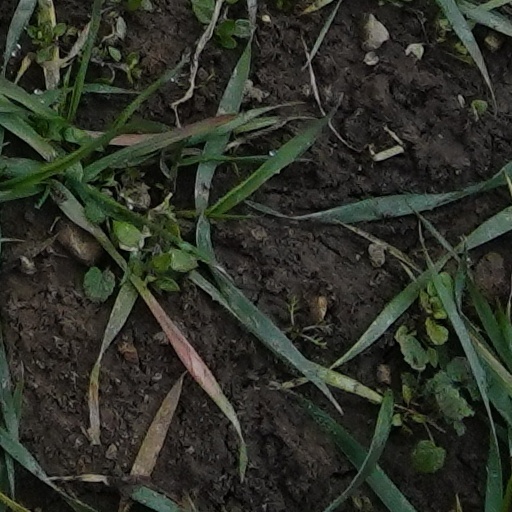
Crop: wheat